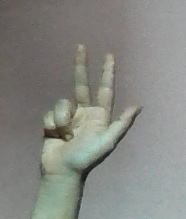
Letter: al